Clermont County Courthouse

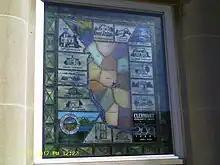
A stained glass window at the courthouse celebrates the county's bicentennial in 2000 with a map of the county's 14 townships and the City of Milford.

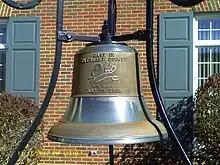
The Clermont County Bicentennial Bell hangs in front of courthouse, commemorating the Ohio Bicentennial in 2003.

The current courthouse was designed by the architectural firm of Hunt & Allan in the Neoclassical style for $100,000. The building has a rectangular footprint and is three stories high. The facade of the building is lined with red brick and limestone trimwork. The building's main entrance is accessed by a flight of stairs and is framed by four large Tuscan piers supporting an entablature above. A window is located to each side of the central door with a window directly in line on the second floor. The wings to either side of the entrance projection contains three windows on each floor. The flat roof is hidden behind a solid balustrade.